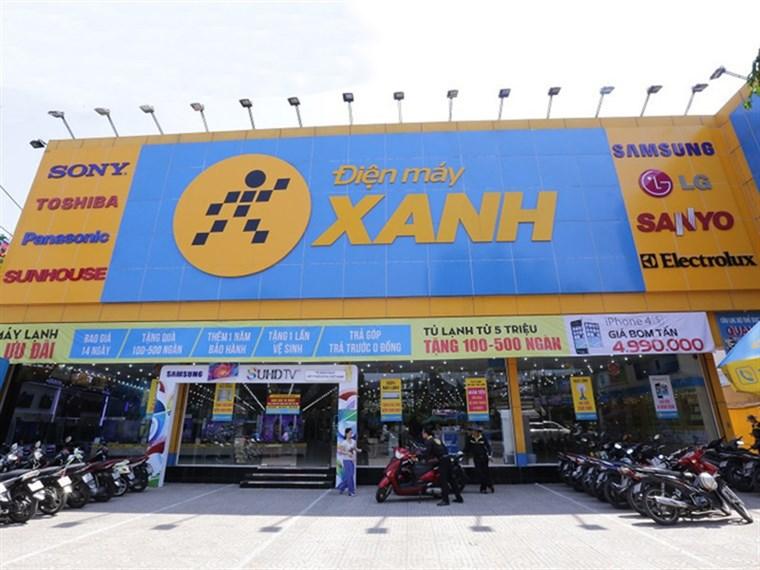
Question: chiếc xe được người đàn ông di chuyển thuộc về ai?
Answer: chiếc xe thuộc về người phụ nữ mặc quần xanh dương